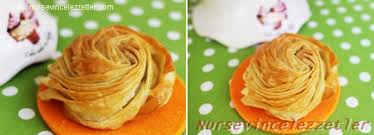
Yemek: borek